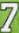
Number: 7